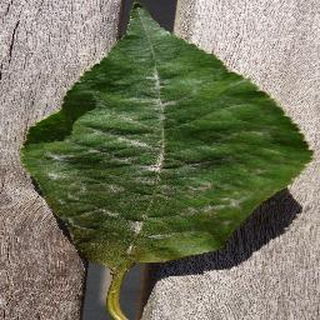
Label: cherry_powdery_mildew